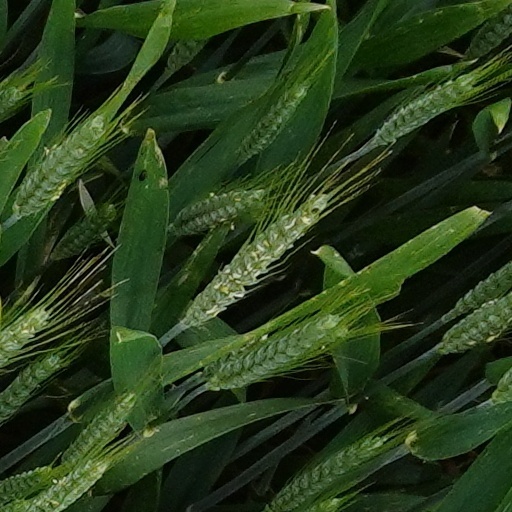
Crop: wheat